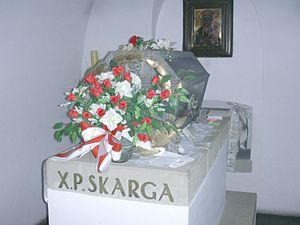
Piotr Skarga, né le 2 février 1536 à Grójec et décédé le 27 septembre 1612 à Cracovie, est un prêtre jésuite polonais, orateur, écrivain de renom et prédicateur d'un grand talent oratoire de la cour du roi Sigismond III Vasa. Surnommé « le Bossuet polonais », il est une figure majeure de la Contre-Réforme de la République des Deux Nations.